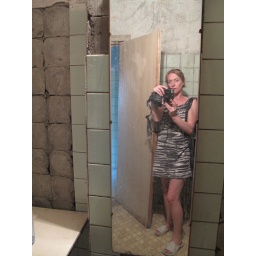
Ladies' room in Tbilisi office building/former library